United States women's national under-20 soccer team

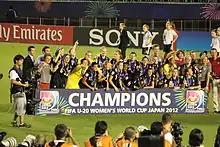
After the award ceremony at the 2012 FIFA Under-20 Women'S World Cup in Japan

The under-18 team participated and won the inaugural soccer tournament in the 1999 Pan American Games, while the under-20 team lost in the final of the 2007 Pan American Games, competing against full national teams. These opportunities are a consequence of holding the FIFA Women's World Cup in the same year as the Pan American Games.